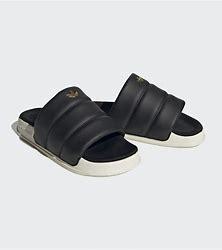
Brand: Adidas
Model: Adilette